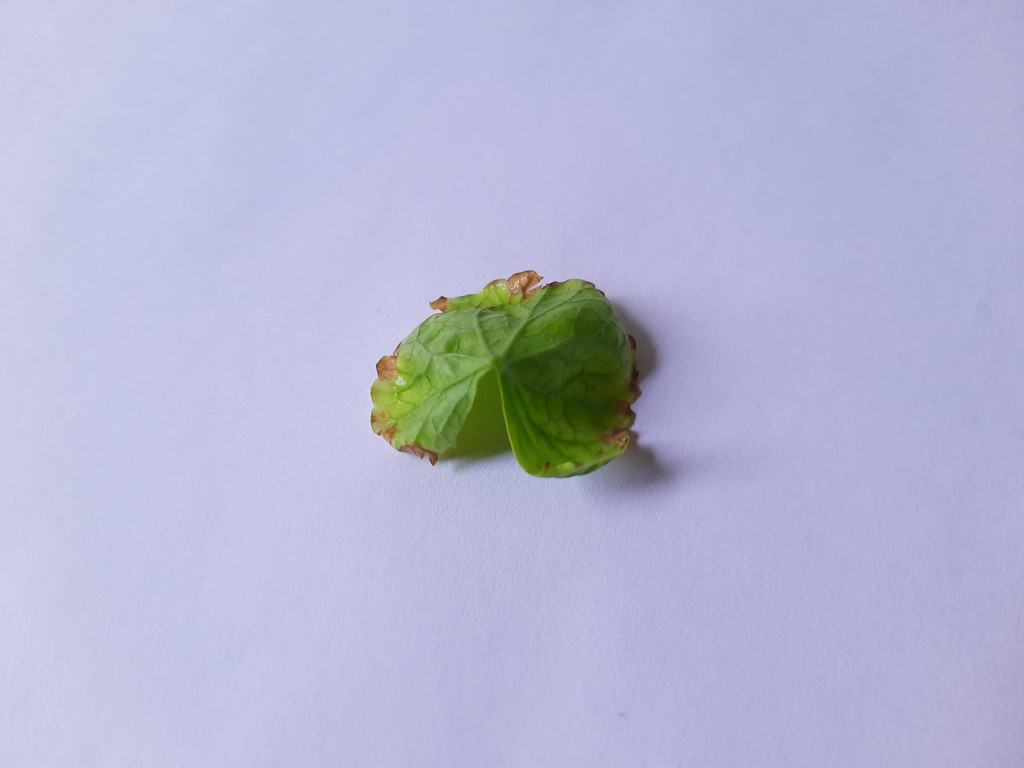
Label: Unhealthy